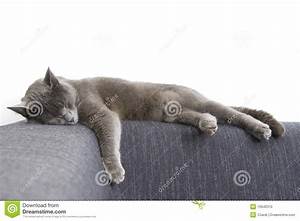
Label: cat